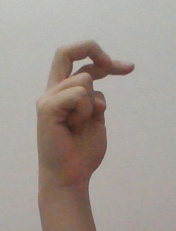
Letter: zay